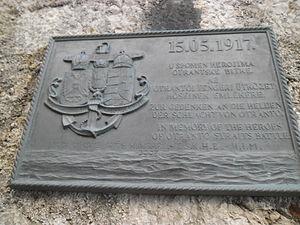
Prevlaka est une péninsule au sud de la Croatie à l'entrée des bouches de Kotor à l'Est de la mer Adriatique.